SweeTango

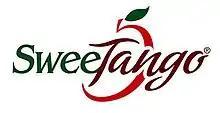
Logo of the apple variety

Introduced in 1991 by the University of Minnesota, the Honeycrisp has become one of the most popular apple varieties in the United States. However, it is also notoriously difficult to cultivate and has a taste that fades after long storage. This has led to the search for hybrids that not only appeal to consumers are also less costly for farmers to cultivate and last longer in storage. The Minneiska is a hybrid of two other apple varieties the university developed – the 'Honeycrisp' and the 'Minnewashta' (brand name Zestar!) – produced by the Minneiska tree. This new apple variety was given the brand name SweeTango. It was refined by University of Minnesota in 1999 from a grafted tree of 1988, and released in 2006. It became publicly available in 2007.